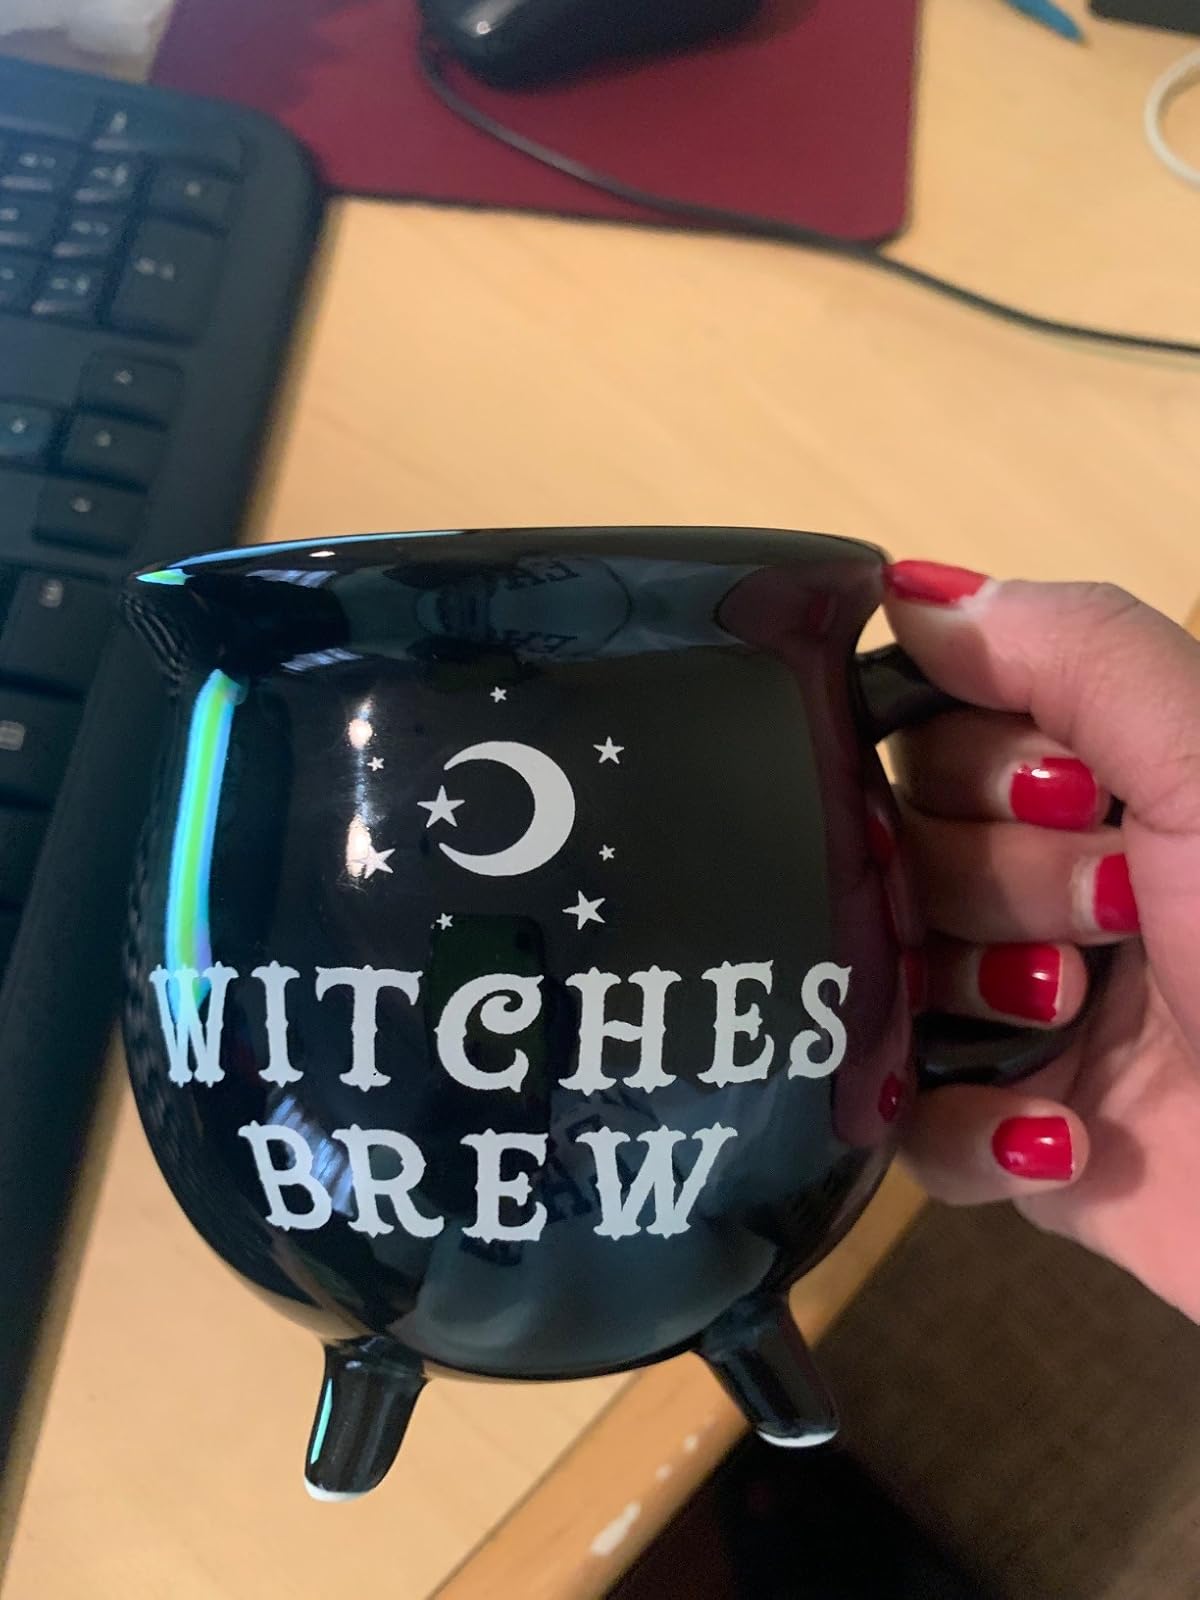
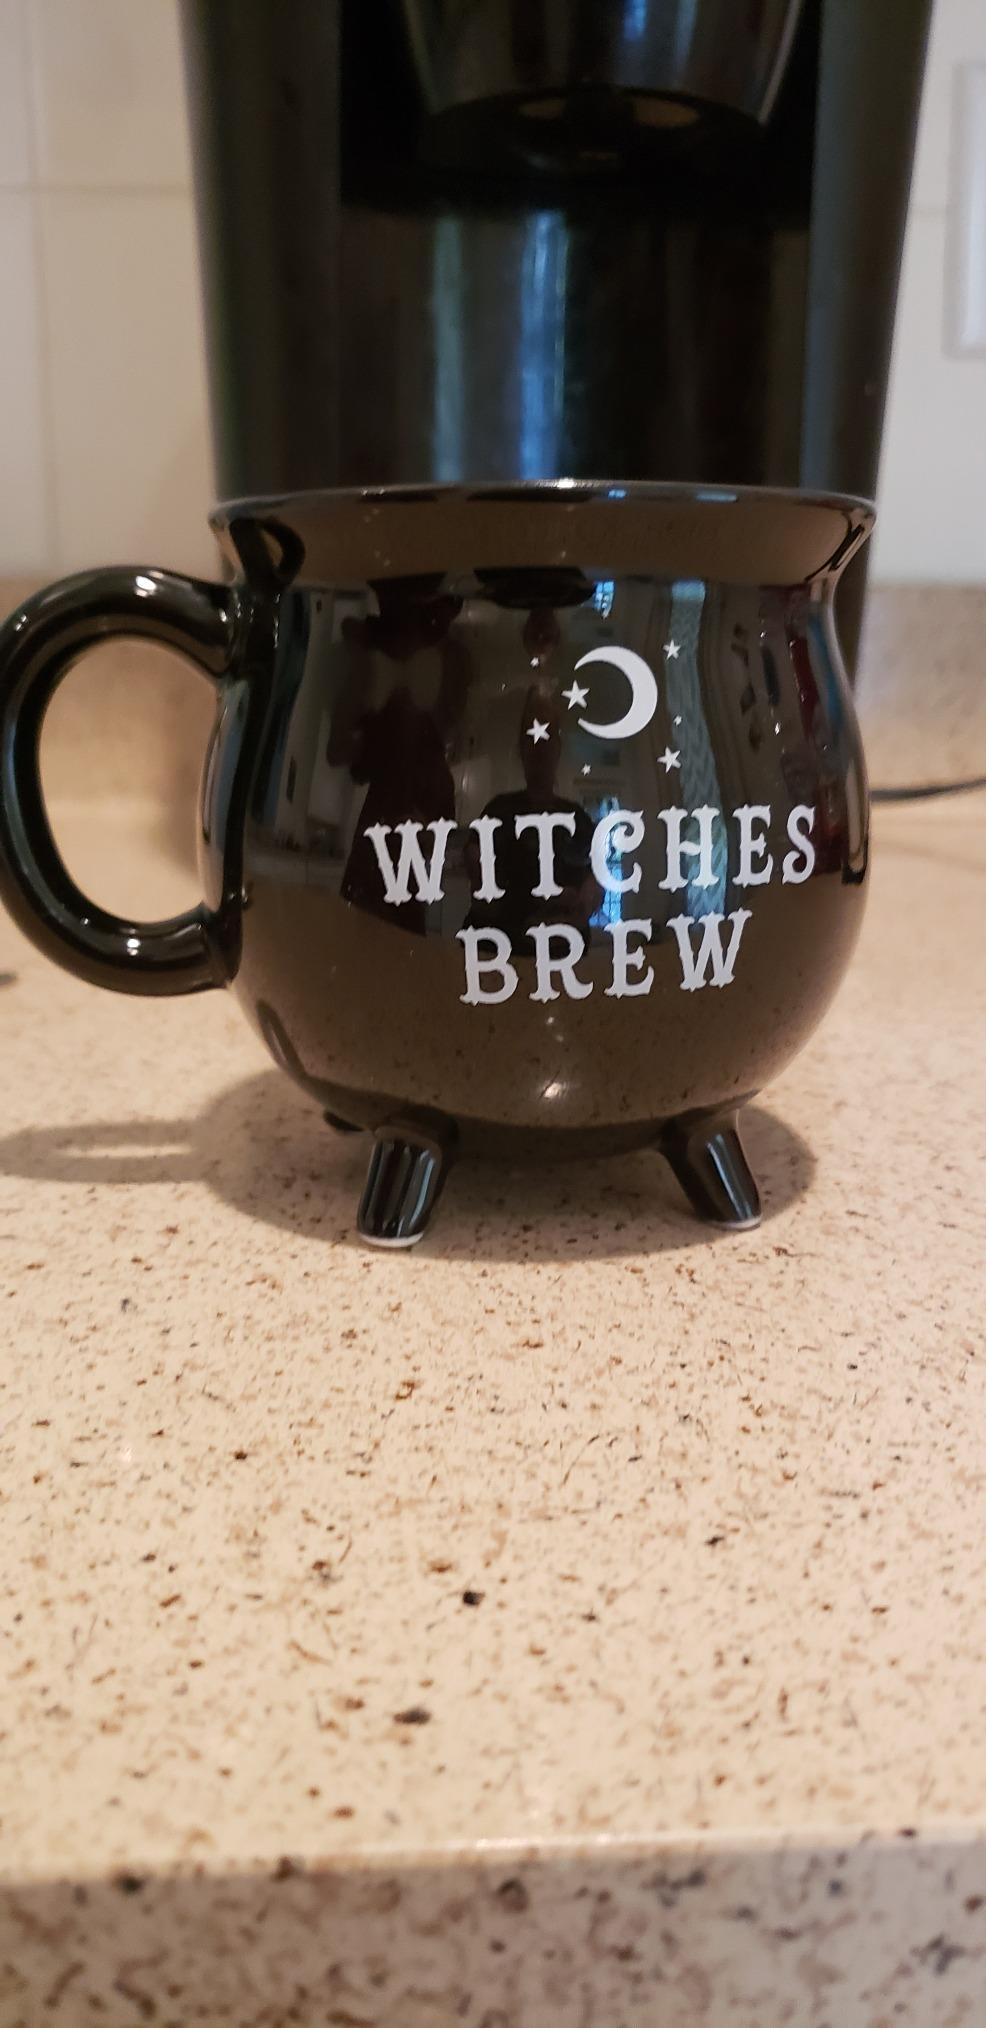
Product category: items_mug
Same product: yes